Miniature park

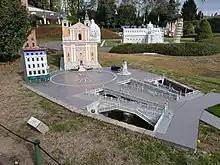
Park Mini-Europe in Brussels, Belgium

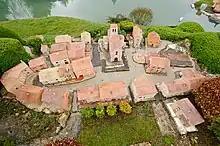
Model of a Provençal village in France Miniature, Élancourt, France

A miniature park is a display of miniature buildings and models, usually as a recreational and tourist attraction open to the public. A miniature park may contain a model of a single city or town, often called a miniature city or model village, or it can contain a number of different sets of models.